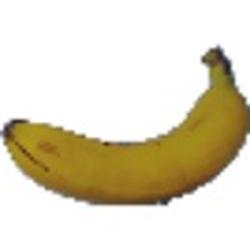
Label: Banana